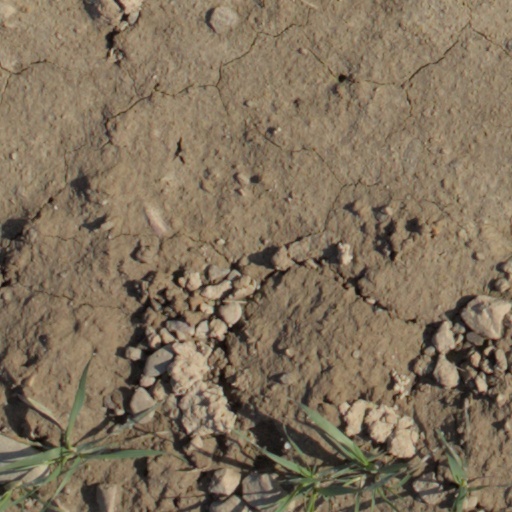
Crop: wheat